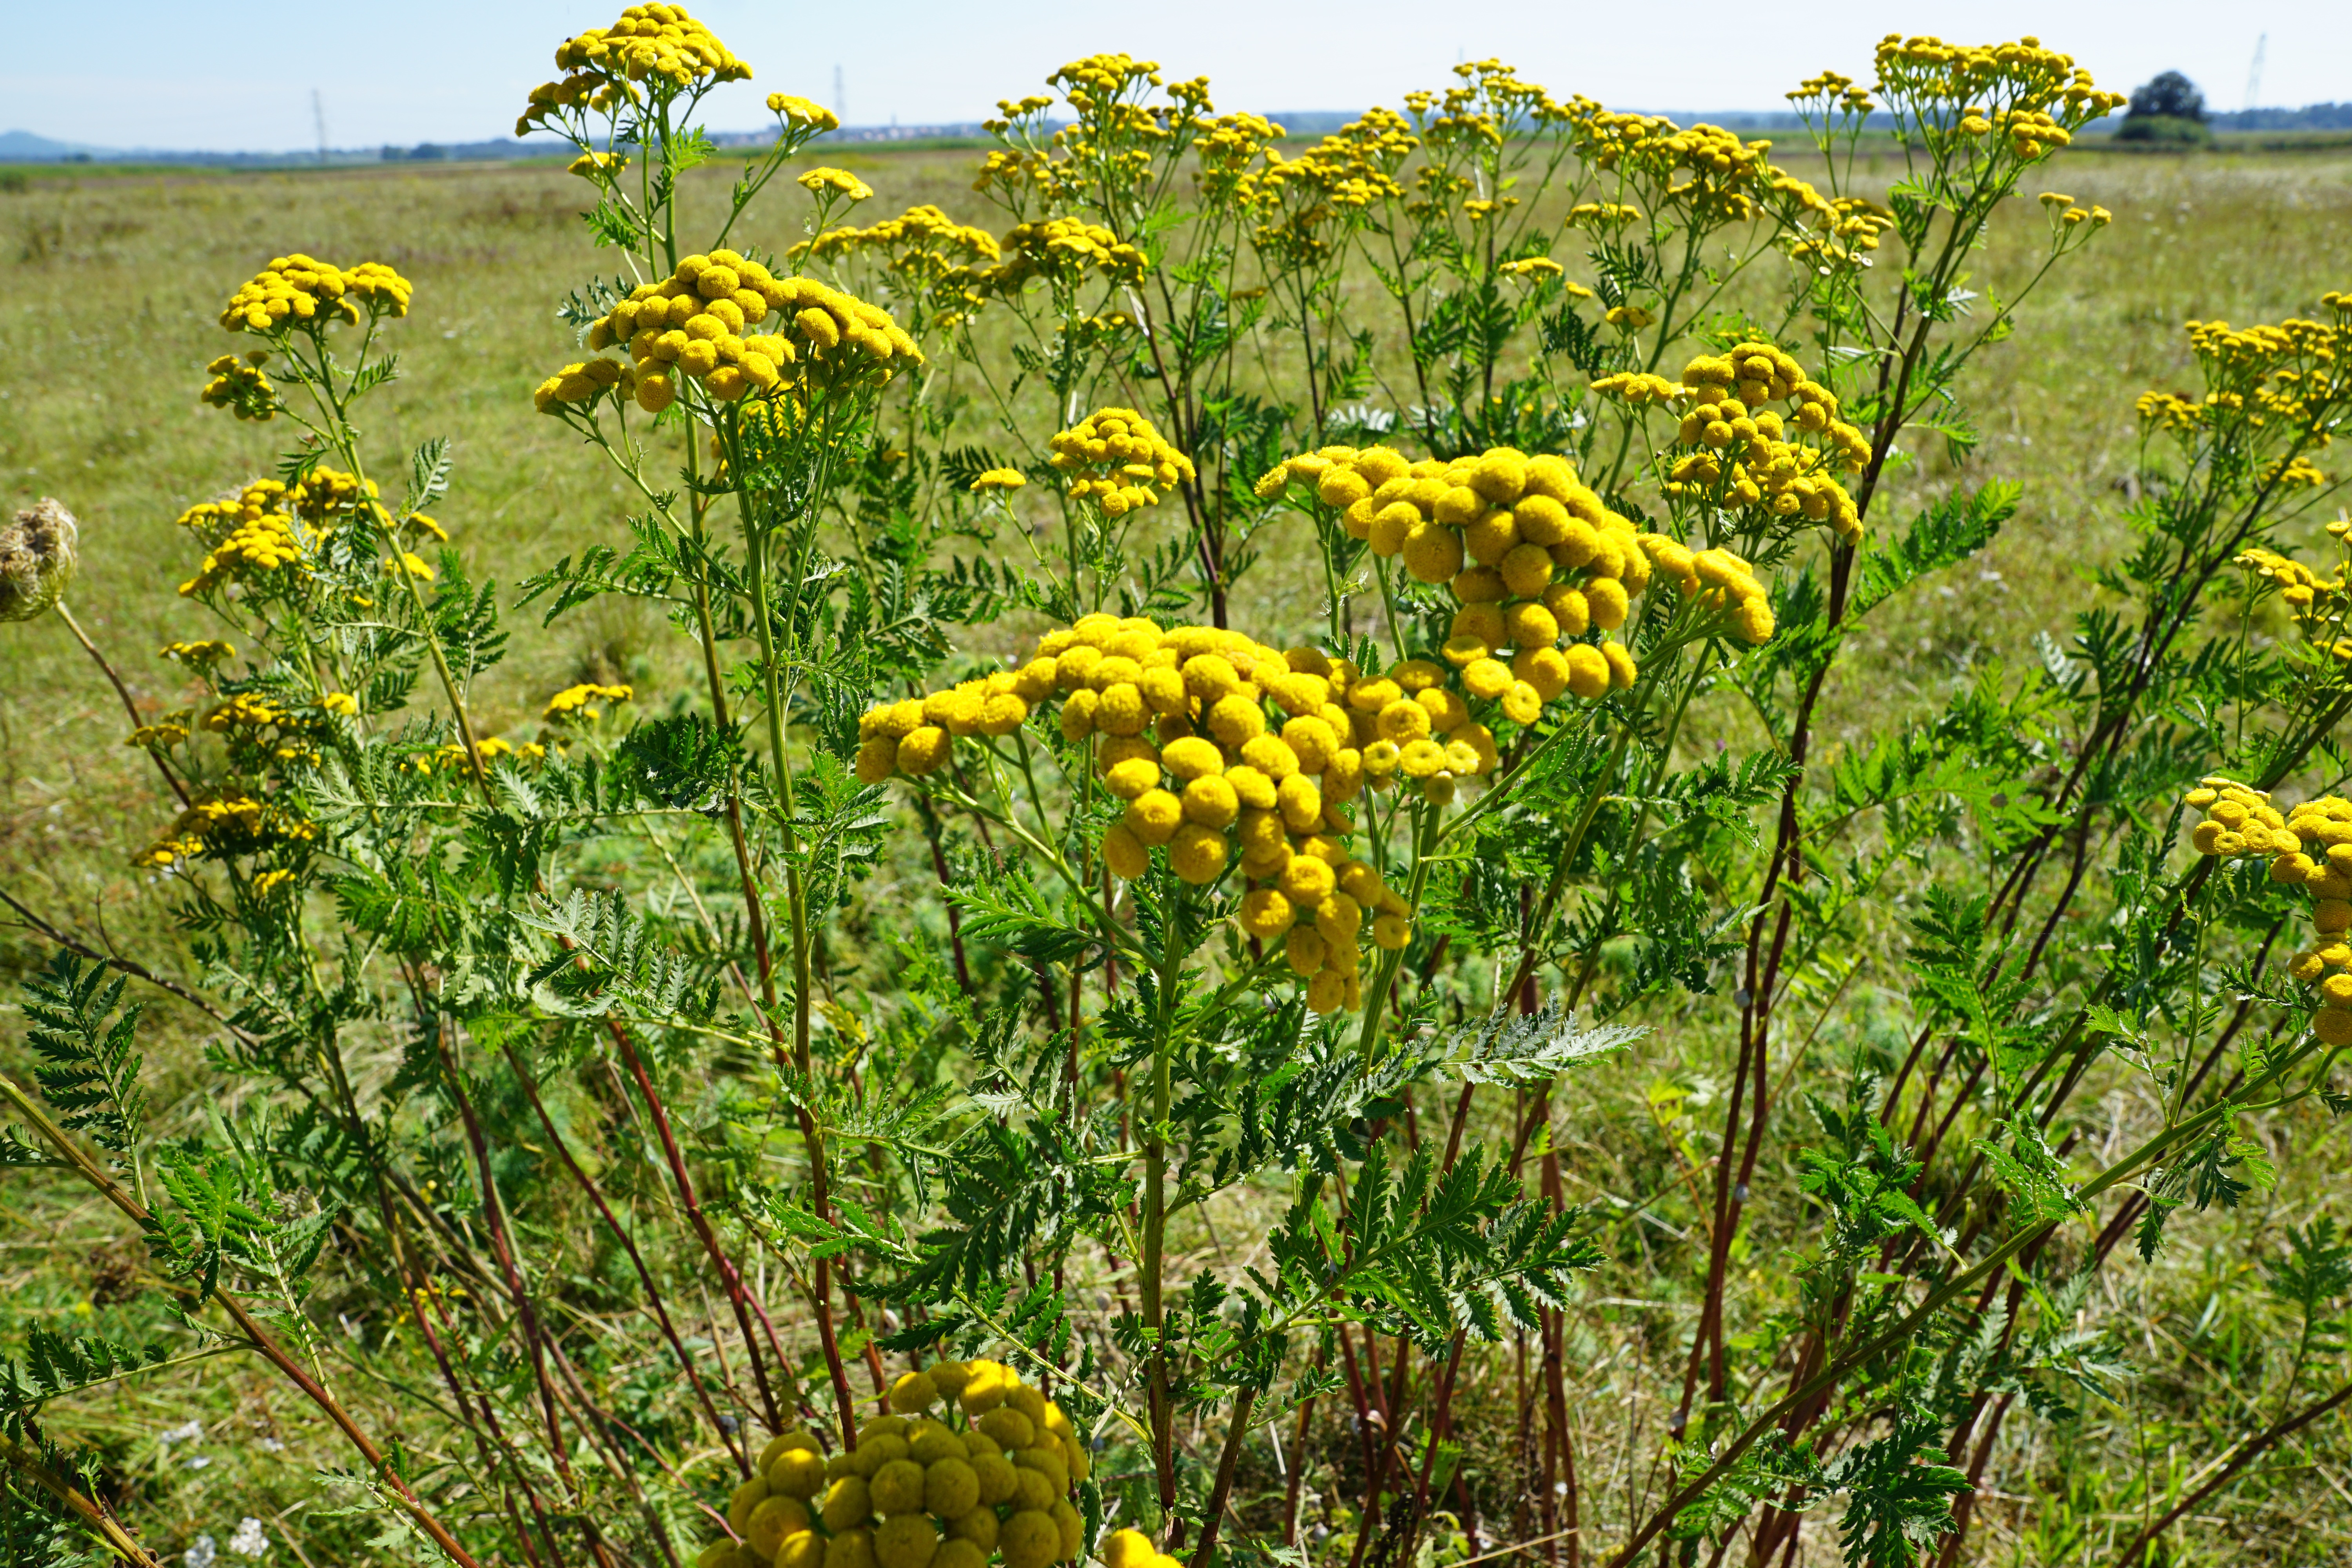
nature, plant, field, meadow, prairie, flower, green, produce, vegetable, drink, yellow, agriculture, healthy, flora, rapeseed, sunflower, heal, wildflower, grassland, thistle, tee, ecosystem, brassica, medicinal plant, tansy, flowering plant, daisy family, land plant